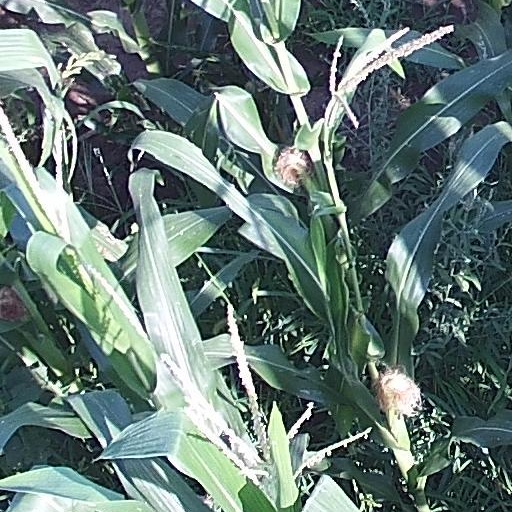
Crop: maize; corn